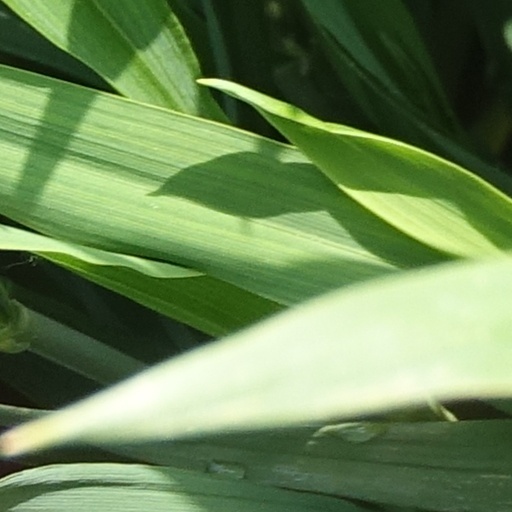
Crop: wheat